Vladimir Dybo

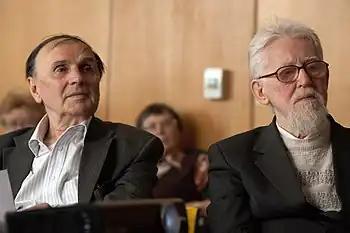
Academicians Andrey Zaliznyak and Vladimir Dybo (2011)

His main works are devoted to the comparative-historical grammar of Slavic, Baltic, Iranian, Indo-European and Nostratic languages, comparative historical accentology and historical typology of accent systems, accentology of Northwest Caucasian languages and Central Saharan languages, and Japanese. He made a significant contribution (along with Vladislav Illich-Svitych, Sergei Nikolaev, Andrey Zaliznyak) to the reconstruction of the ancient Balto-Slavic accent system.